Matt Maguire

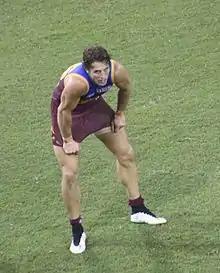
Maguire in a game for the Lions against in his final AFL game in April 2015

Matthew John Maguire (born 30 May 1984) is a former professional Australian rules footballer who played with the St Kilda Football Club and the Brisbane Lions in the Australian Football League (AFL).